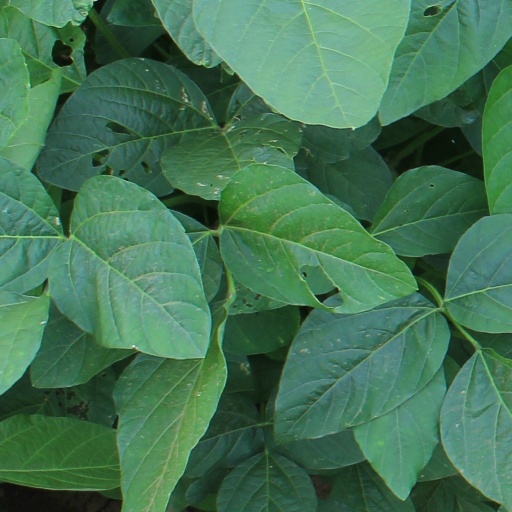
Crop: soybean